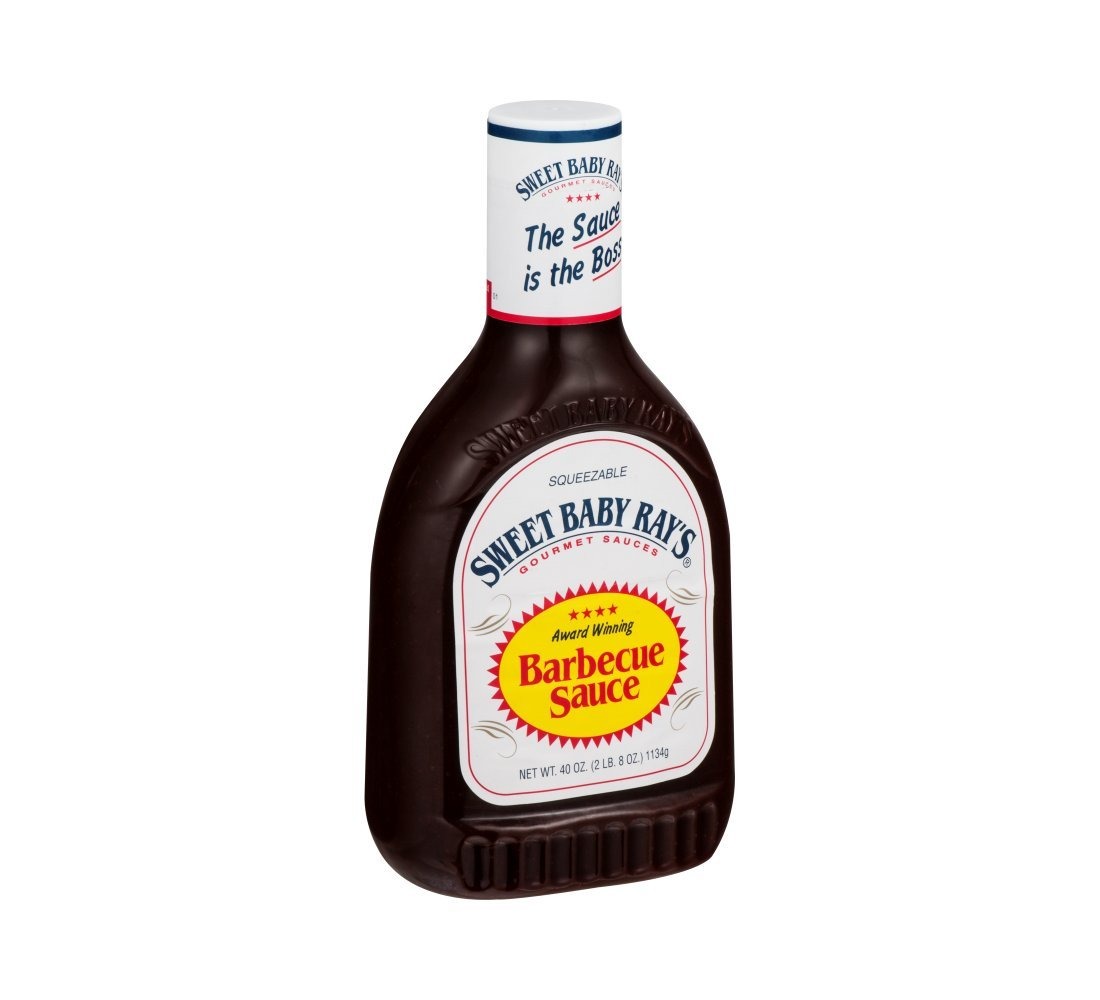
Item Name: Sweet Baby Rays Barbecue Sauce, Original, 40 oz
Bullet Point 1: Sweet Baby Ray's Original Barbecue Sauce
Bullet Point 2: Sweet Baby Ray's Original Barbecue Sauce
Bullet Point 3: The package dimension of the product is 14.3"L x 11.8"W x 9.7"H
Bullet Point 4: The package weight of the product is 32.5 pounds
Value: 40.0
Unit: Ounce

Price: 4.39